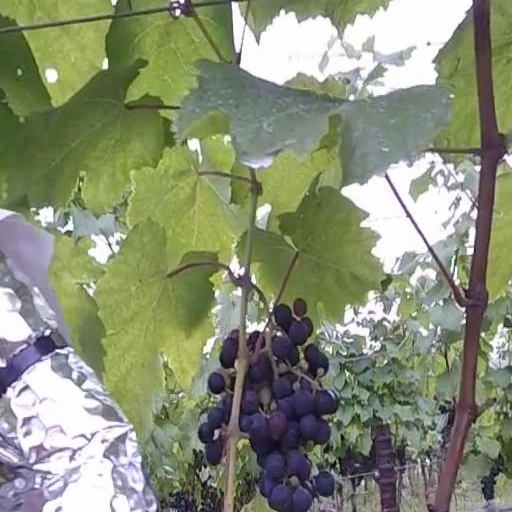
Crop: grape